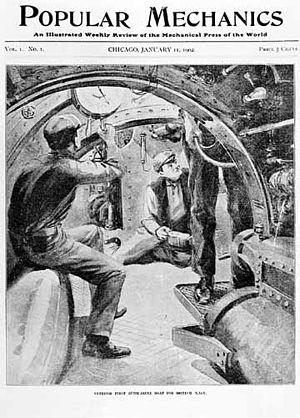
Popular Mechanics Magazine, puis Popular Mechanics jusqu'à aujourd'hui, est un magazine américain mensuel consacré à la science et à la technologie. Il a été publié pour la première fois le 11 janvier 1902 par H. H. Windsor et est détenu depuis 1958 par Hearst Corporation. Il a existé une version latino-américaine qui a été publiée pendant des décennies, une version française et récemment une version sud-africaine.